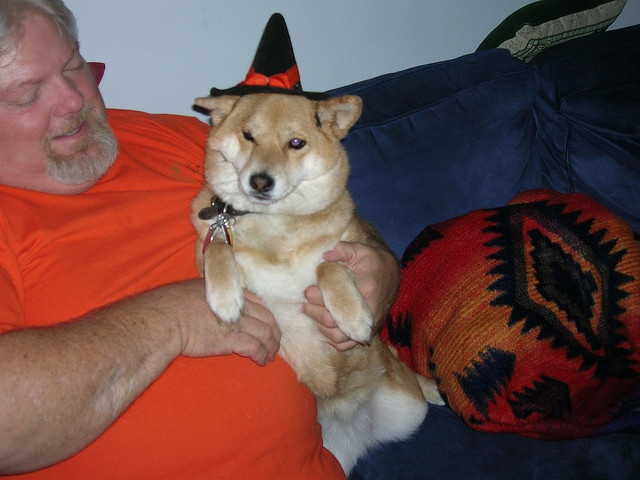
a close up of a person holding a dog sitting on a couch
A man holding a dog wearing a witches hat.
a brown and white dog is being held by a man
A man holding a dog with a witches hat on its head.
A dog with a hat sitting up next to a man.